Camille Claudel

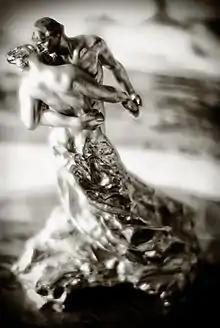
"The Waltz", conceived in 1889 and cast in 1905

Claudel started working in Rodin's workshop in 1883 and became a source of inspiration for him. Under Rodin’s guidance Claudel was able to perfect her own work in a variety of materials like plaster, bronze, marble, and onyx. She acted as his model, his confidante, and his lover. She never lived with Rodin, who was reluctant to end his 20-year relationship with Rose Beuret.